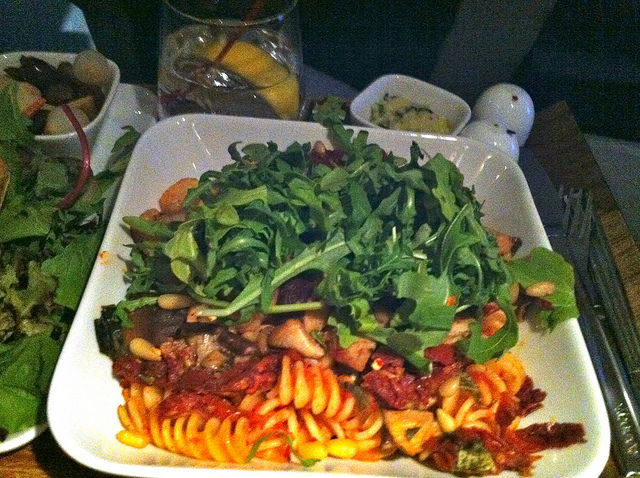
user: Given an image and a question. Answer the question in a short answer. Question: What kind of pasta is this? Short Answer:
assistant: rigatoni